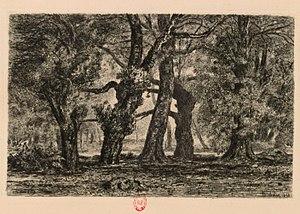
Jules Michelin, né le 31 octobre 1817 à Paris, et mort le 14 juin 1870 à Limoges, est un peintre, dessinateur et graveur français, réputé pour ses eaux-fortes et ses lithographies.